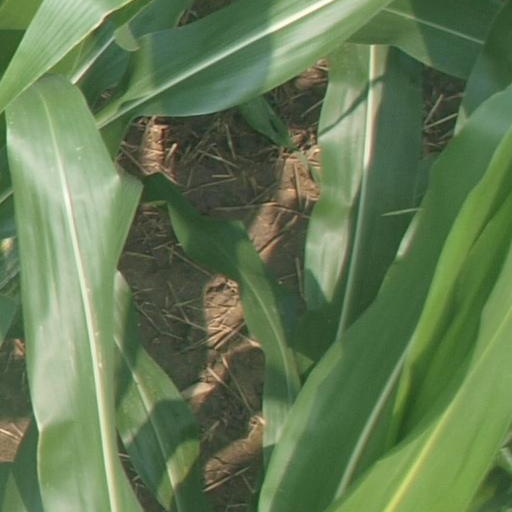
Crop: maize; corn